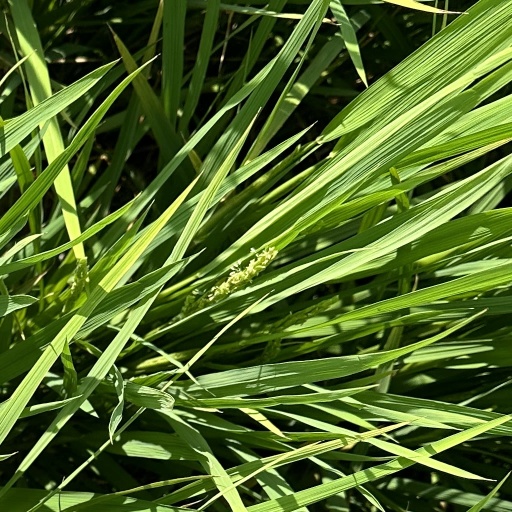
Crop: rice